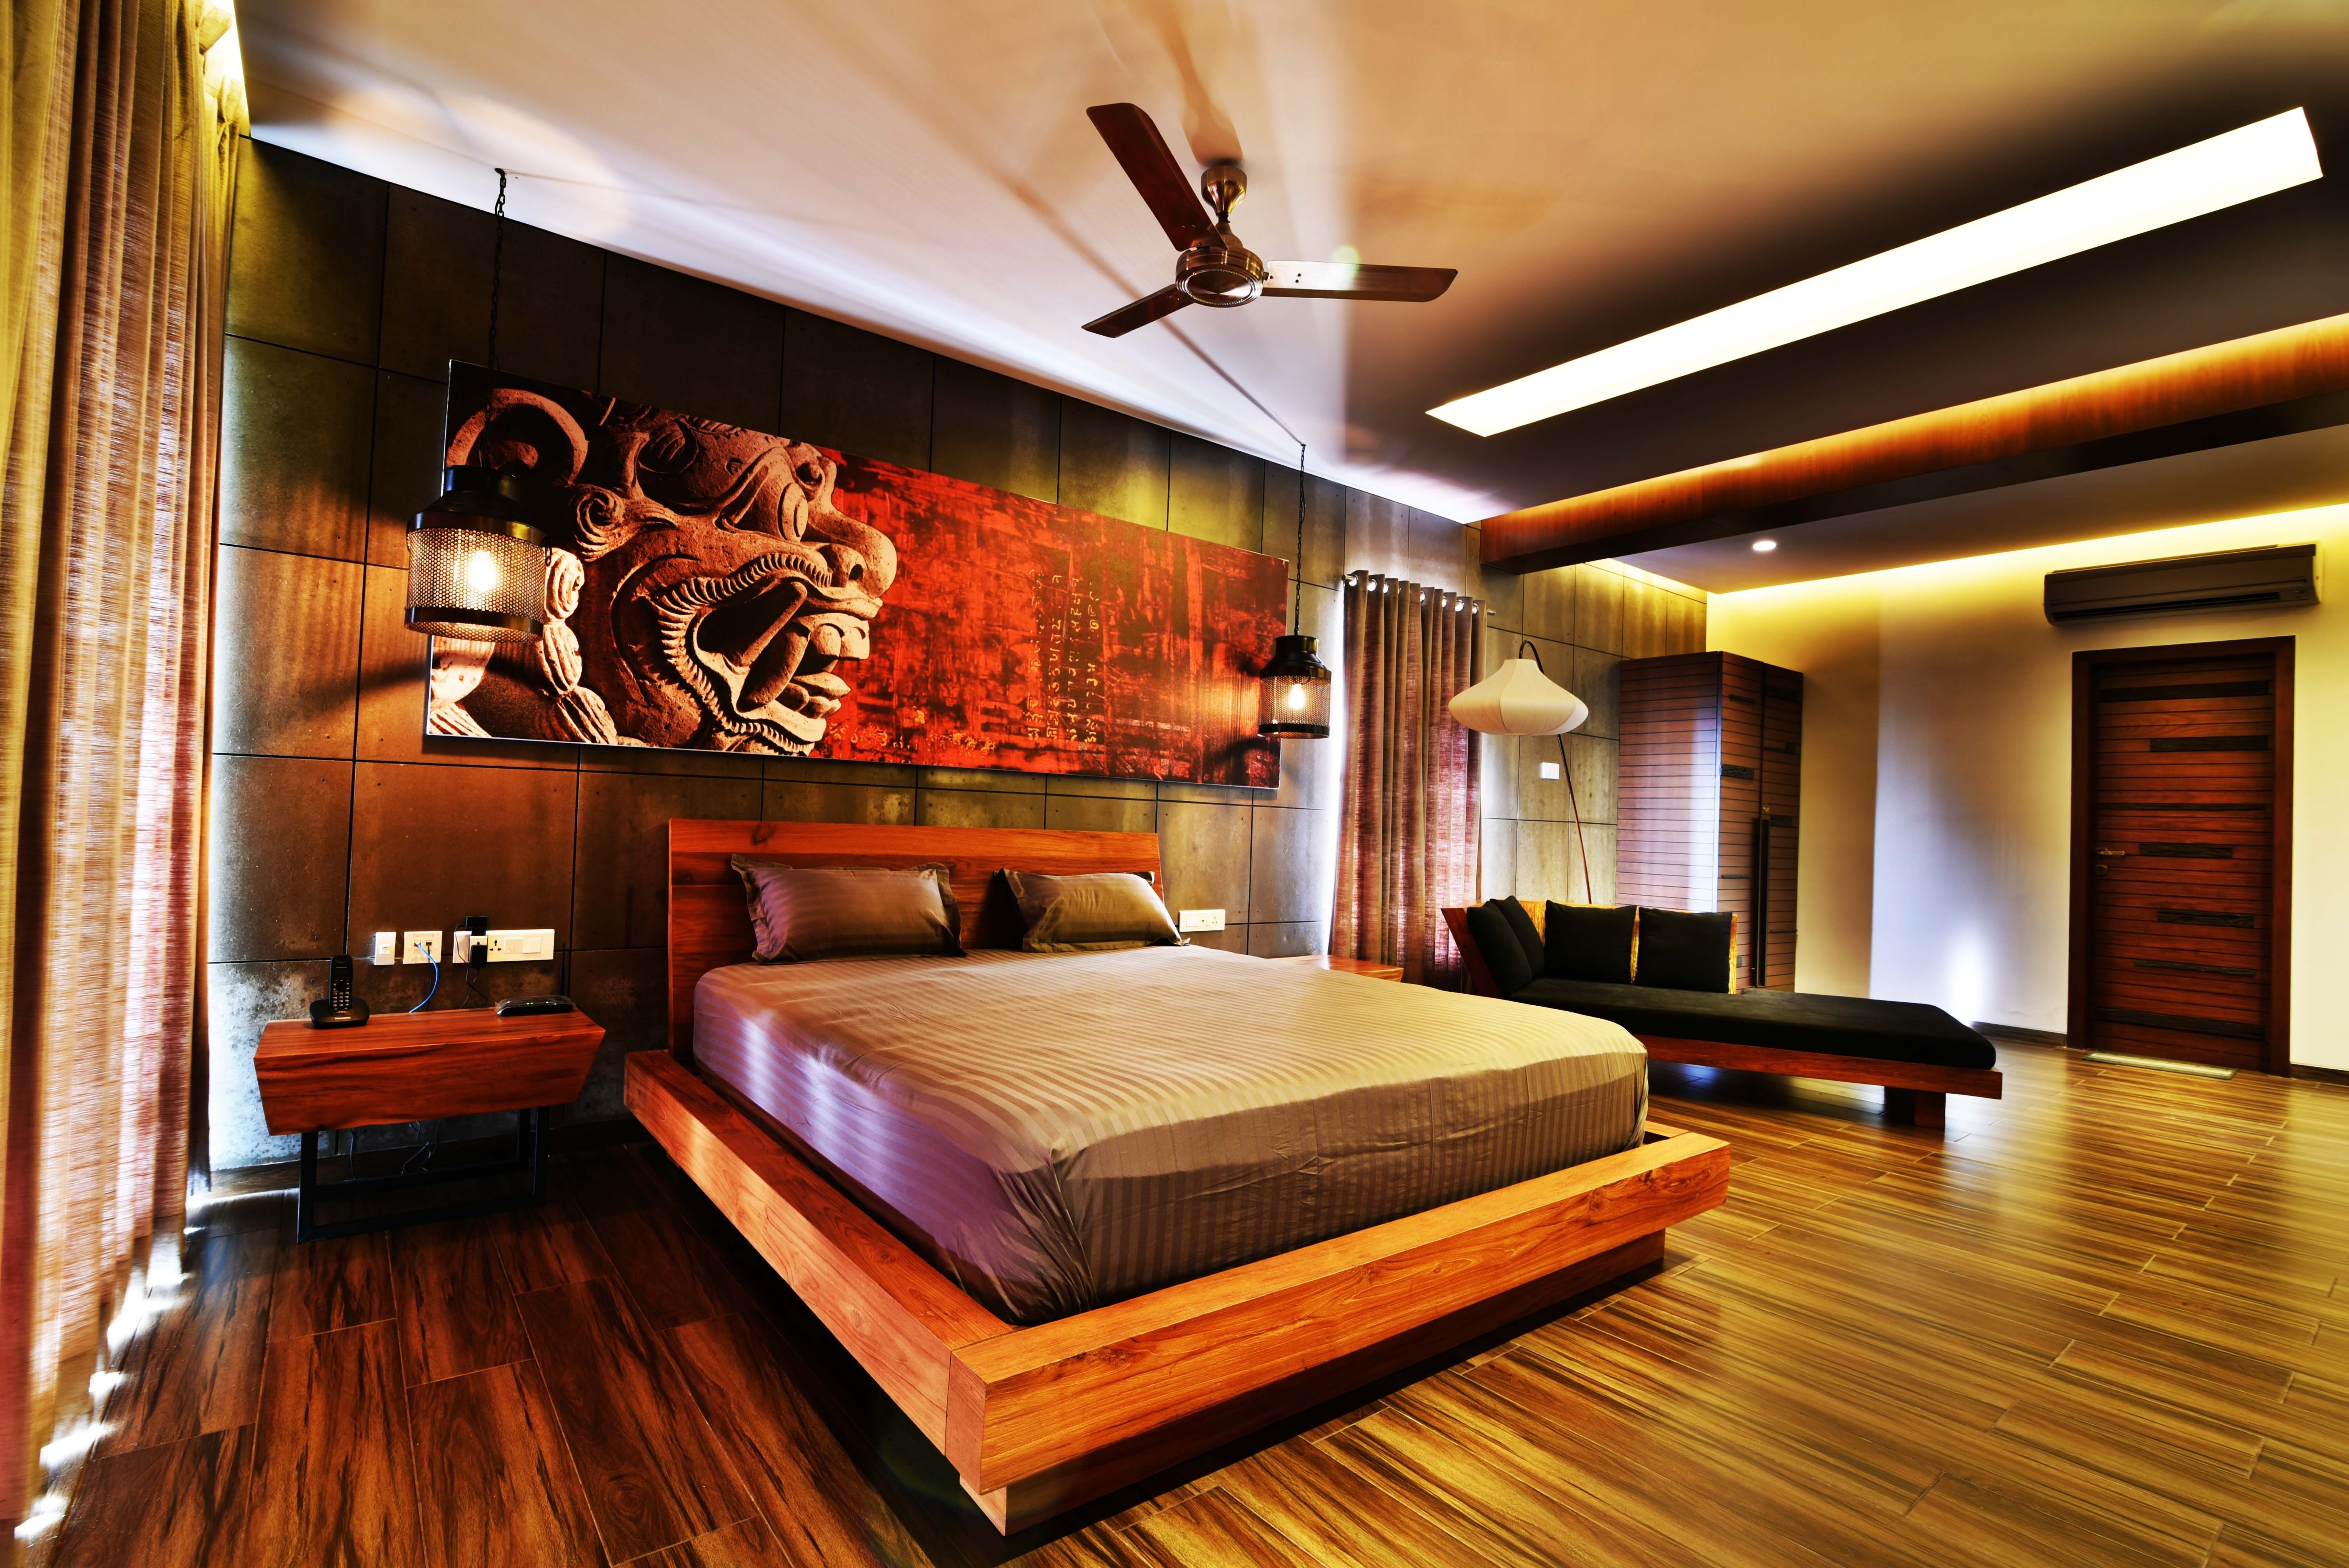
architecture, house, floor, interior, building, home, indoor, property, living room, room, apartment, modern, interior design, drawing, hardwood, resort, estate, lobby, suite, real estate, wood flooring, recreation room, billiard room